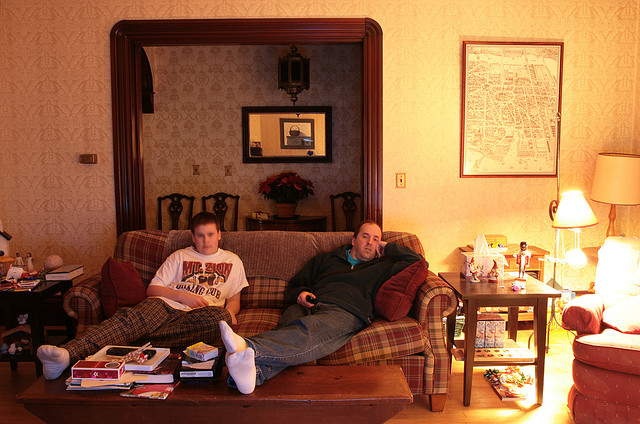
user: Given an image and a question. Answer the question in a short answer. Question: Sleeping or watching tv? Short Answer:
assistant: watch tv